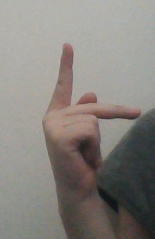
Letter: dha